Velorex

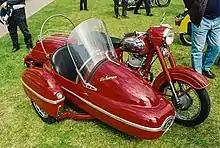
Jawa 350 motorcycle with Velorex sidecar

Demand for motorcycle and sidecar combinations in the Soviet Union brought a requirement for Jawa to build a motorcycle capable of pulling a sidecar and Velorex to build a sidecar for it. In response, Jawa built their 354 motorcycle with enough strength and power for sidecar use, and Velorex built the Type 560 sidecar.